Ford Thunderbird (tenth generation)

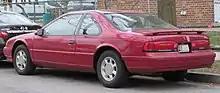
Rear view (Thunderbird LX)

A more sophisticated, supercharged and intercooled version of the 3.8 L OHV V6 was used to power the high performance Thunderbird Super Coupe, also called "Thunderbird SC" for short. The Super Coupe could be had with a Mazda-derived, M5R2 5-speed manual transmission or an AOD 4-speed automatic transmission (or 4R70W for 1994/1995 models). The Thunderbird Super Coupe was "Motor Trend's" Car of the Year for 1989, which Ford proudly advertised. When running at a maximum of 5,600 rpm, the supercharger provided 12 psi of boost, with the engine rated at / for 1994/1995 at 4,000 rpm and of torque at 2,600 rpm under an 8.2:1 (8.6:1 for 1994/1995) compression ratio. Accompanying the more powerful engine, Super Coupes were equipped with a host of unique features underlining their higher performance demeanor relative to standard Thunderbirds. Among these were larger, 16 x 7.0 inch alloy wheels with high performance tires (standard Thunderbirds came with 15 x 6.0 inch steel wheels and 15 x 6.5 inch alloy wheels were optional), a "Traction-Lok" limited slip differential, standard anti-lock brakes, 4-wheel disc brakes (vented front and rear rotors), speed-sensitive variable assist steering, lower body side cladding, fog lights, and a stiffer suspension with adjustable shocks supplied by Tokico.